Origins of agriculture in West Asia

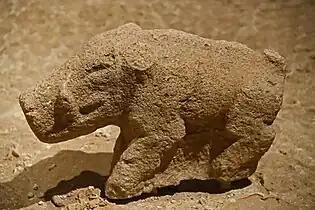
Boar sculpture from Göbekli Tepe. Şanlıurfa Archaeological Museum.

The indisputable proof of plant domestication is morphological: after a certain period, plants undergo a physical evolution that enables them to be identified in archaeological documentation as “domestic” variants. Criteria vary from species to species. In the case of wild cereals, the grain-bearing spikelets at the end of the ear detach easily from it, spread over the ground, and sow it naturally (ginning). For humans, this reduces the yield of these cereals, but they reproduce without the need for sowing. In the domesticated state, the spikelets remain fused to the ear: this is the loss of the dispersal mechanism. These spikelets only detach after human threshing, which allows a greater number of grains to be harvested, but requires sowing to grow new ones. In the context of natural selection, these properties are found in the wild in a small minority of mutant varieties. The proportion of these varieties has subsequently been increased by a long process of artificial selection - whether conscious or unconscious - by man, giving rise to domestic cereals. The other morphological disadvantage that wild cereals have for man is that their grains are enclosed in a husk that has to be removed by shelling and threshing. Domestic varieties, on the other hand, are “naked” and do not require this step. Unlike cereals, wild legumes naturally emerge from their pods (dehiscence), again to facilitate multiplication, whereas in the domesticated state, they must be dehulled. The increased size of domesticated seeds compared with wild ones is another distinguishing feature, but this takes longer to develop and is generally considered less convincing.